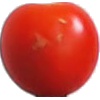
Label: Tomato Cherry Red 1